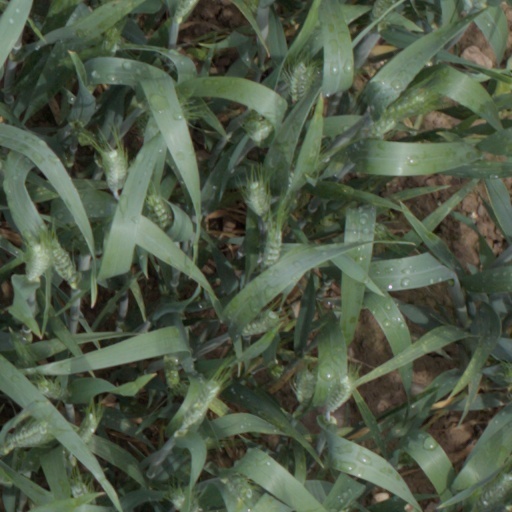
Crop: wheat